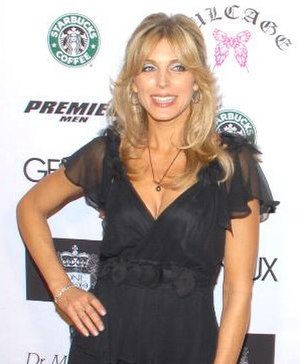
Marla Maples
Marla Ann Maples en amerikansk skuespillerinde og tv-personlighed. Marla Maples var Donald Trumps anden ægtefælle og parret var gift fra 1993 til 1999. Parret har en datter sammen, Tiffany Trump.